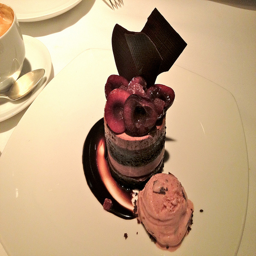
A small cake has strawberries and chocolate on top and ice cream beside it.
a plate with a chocolate dessert covered with fruit
A fancy cake is on a plate with some ice cream.
A teacup sits next to a dessert plate.
a white plate with a chocolate dessert